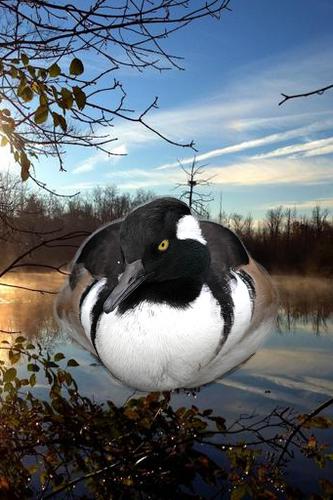
Bird species: Hooded_Merganser
Bird type: waterbird
Background: water